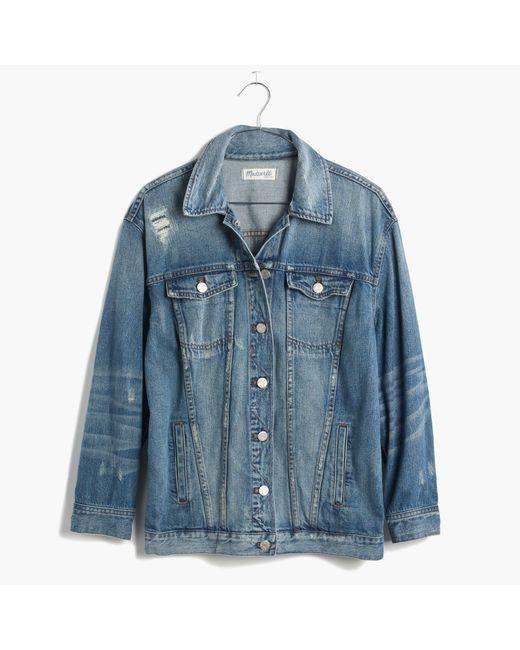
Übergroße Damen-Jeansjacke in Junction-Waschung Distressed Edition